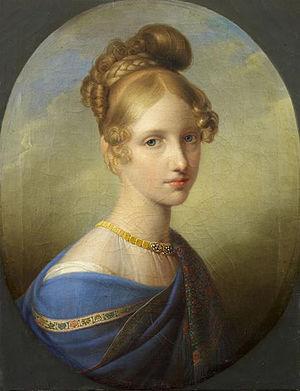
Johann Peter Krafft, né le 15 septembre 1780 à Hanau et mort le 28 octobre 1856 à Vienne, est un peintre autrichien spécialisé dans le portrait, les sujets historiques et les scènes de genre.